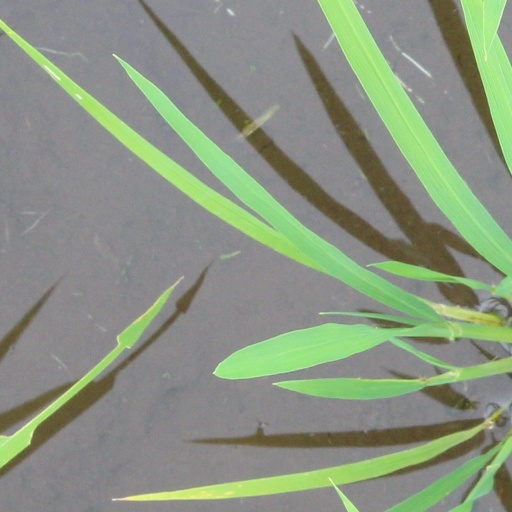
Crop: rice